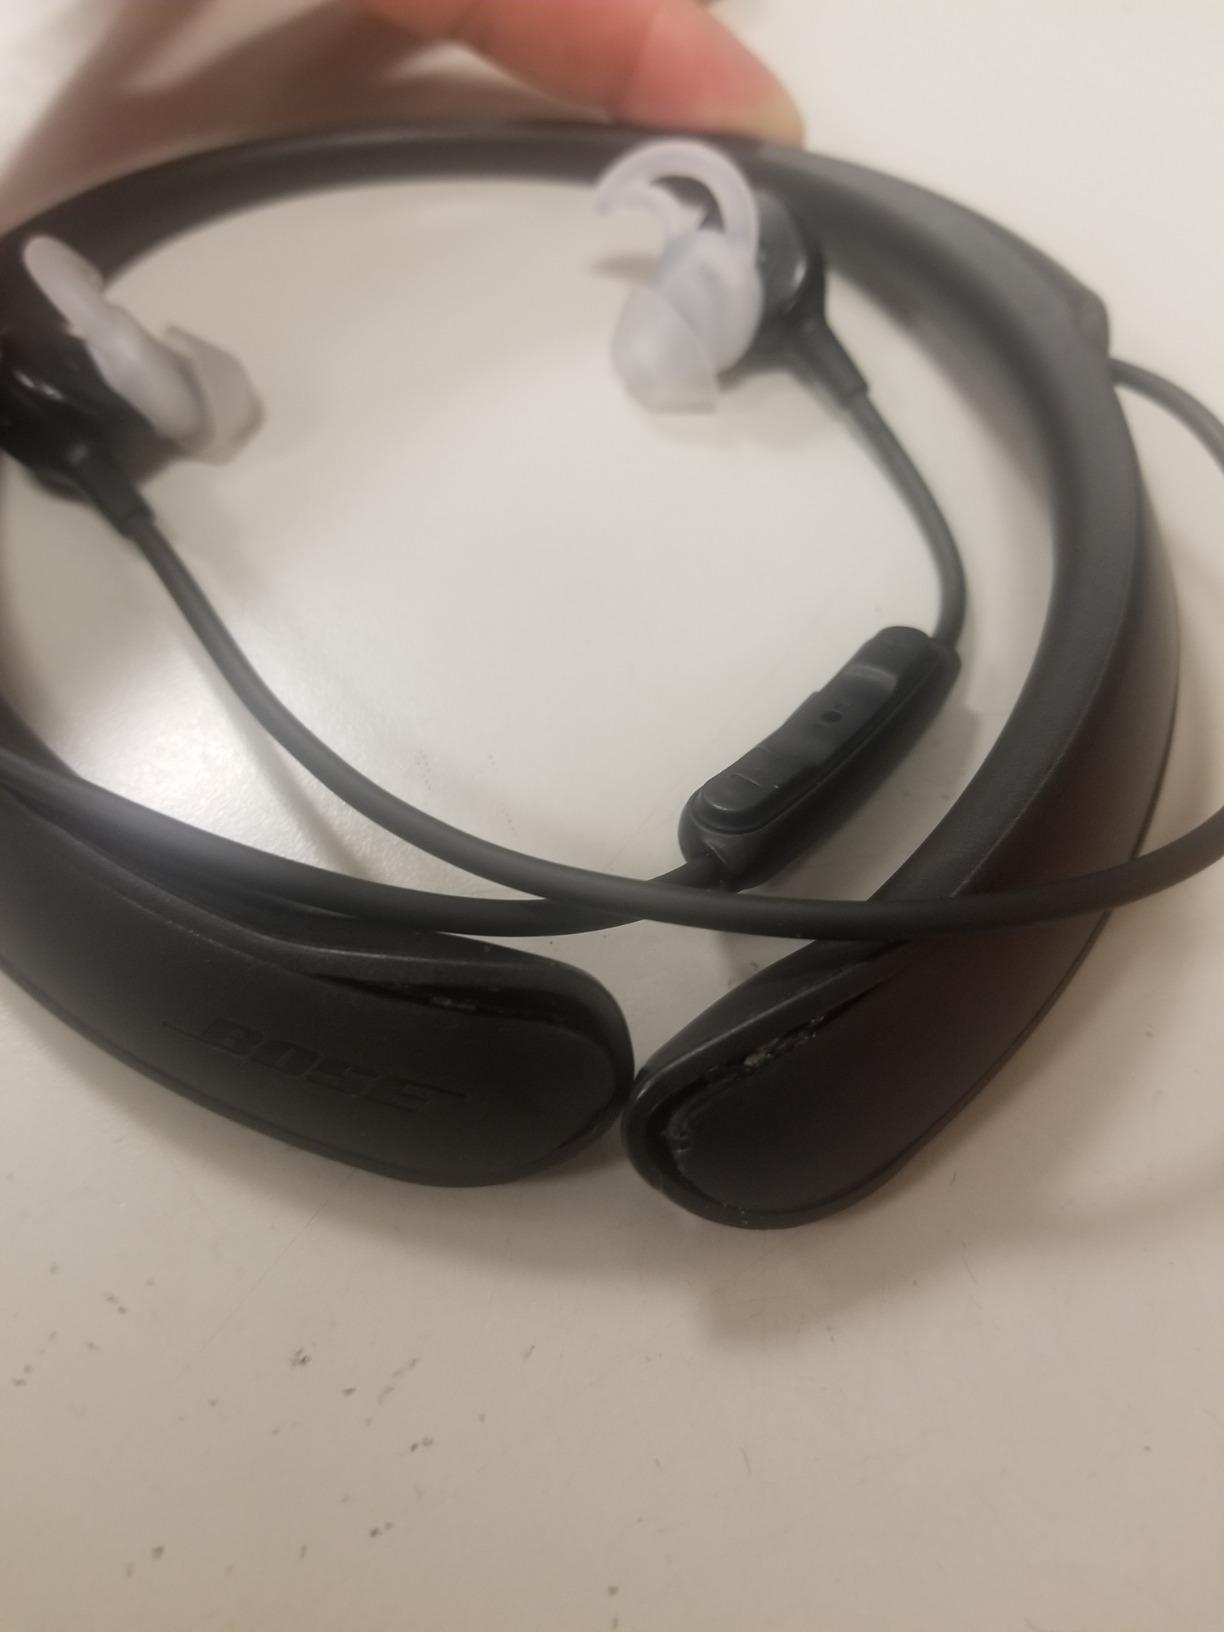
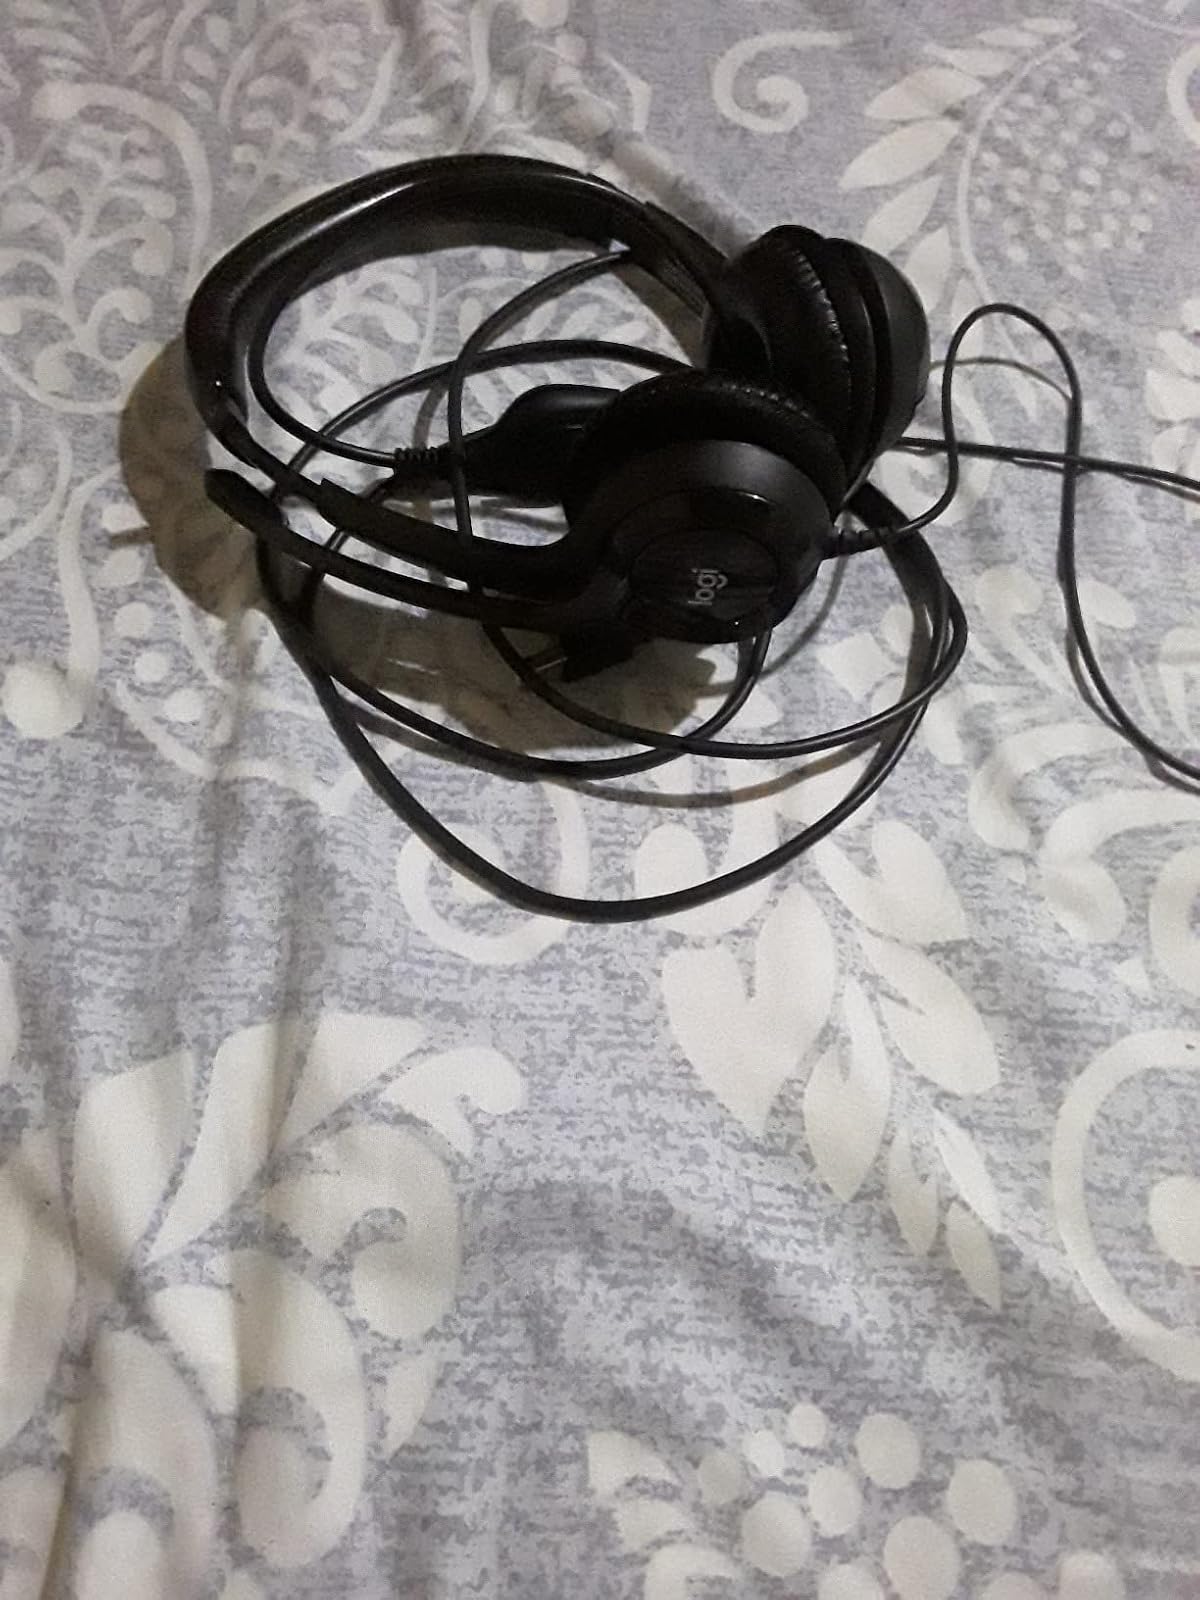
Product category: headphones
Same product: no